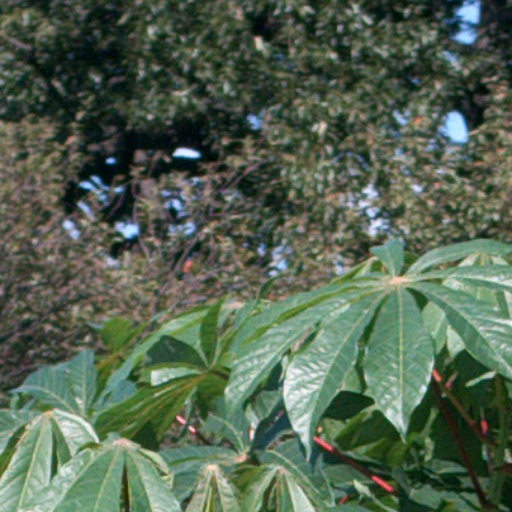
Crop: cassava